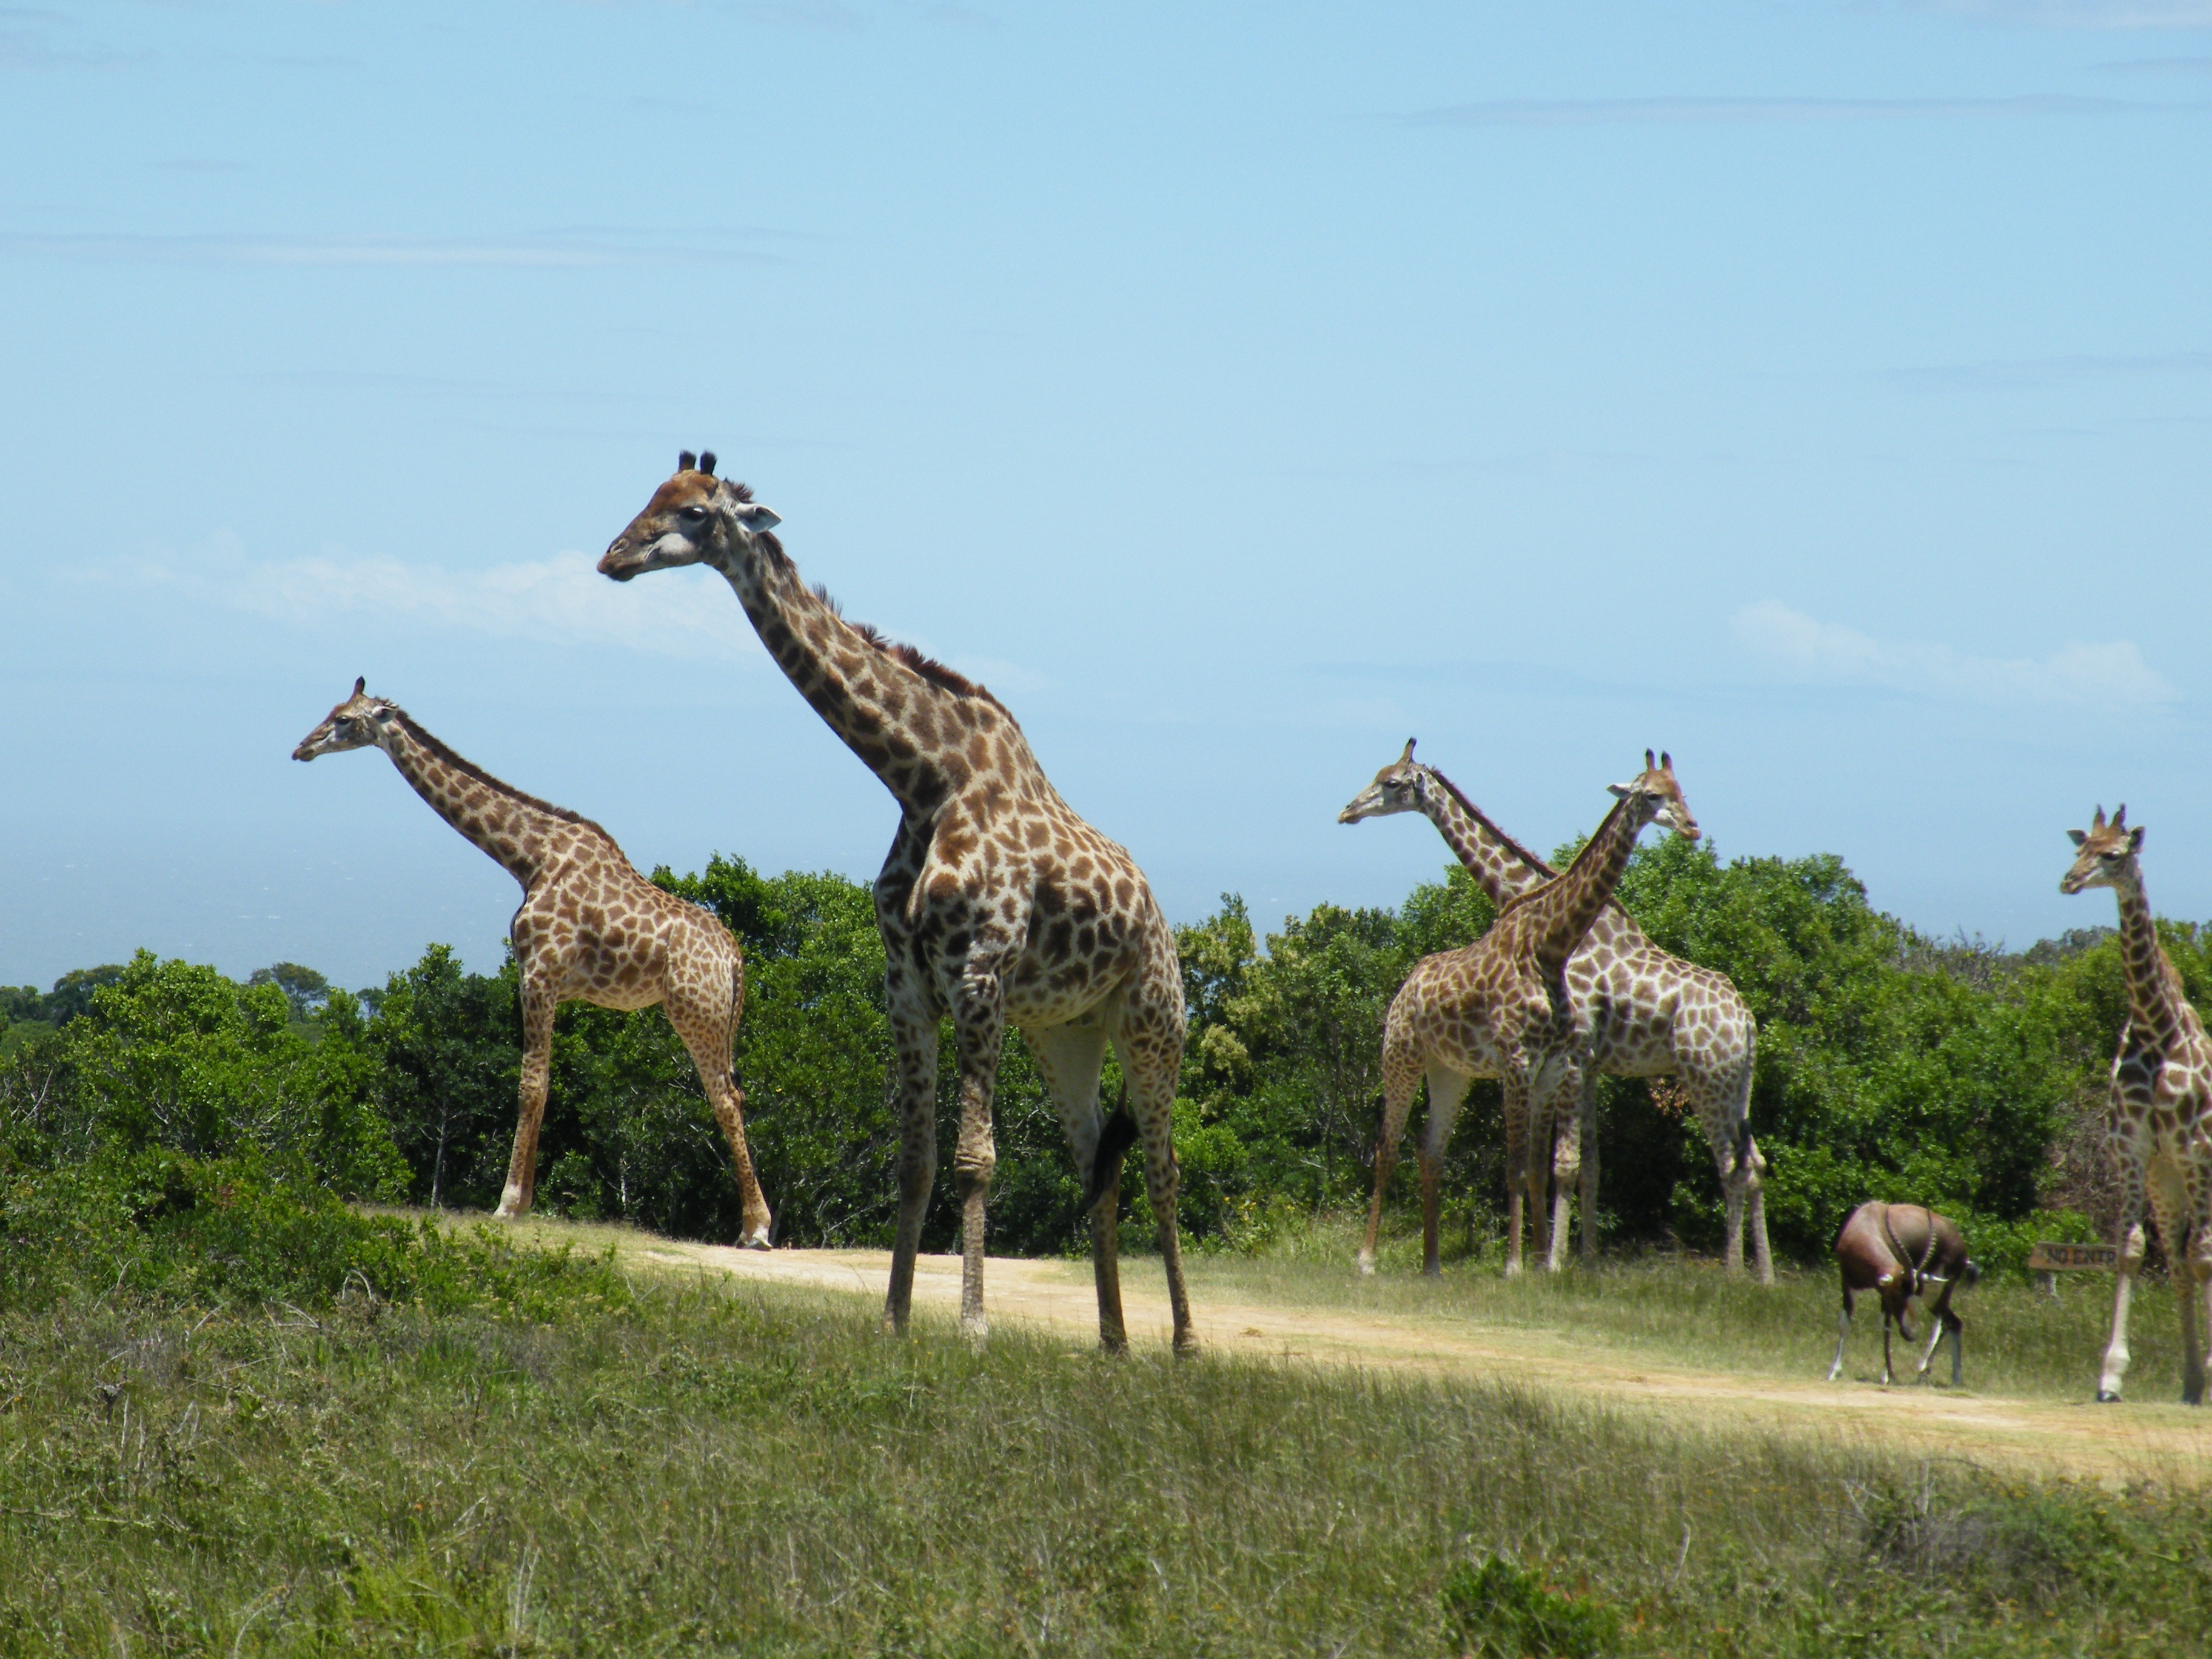
nature, adventure, animal, wildlife, wild, africa, mammal, fauna, savanna, plain, giraffe, grassland, safari, ecosystem, giraffidae